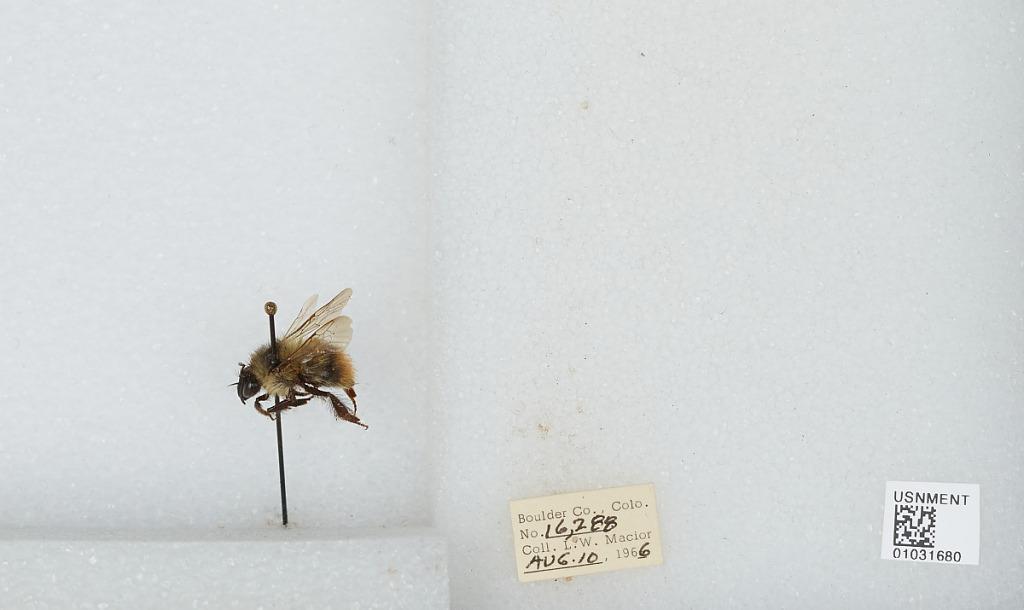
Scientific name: Bombus (Pyrobombus) mixtus Cresson
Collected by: L. Macior
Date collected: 1966-8-10
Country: United States
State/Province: Colorado
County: Boulder
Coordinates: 40.015, -105.27